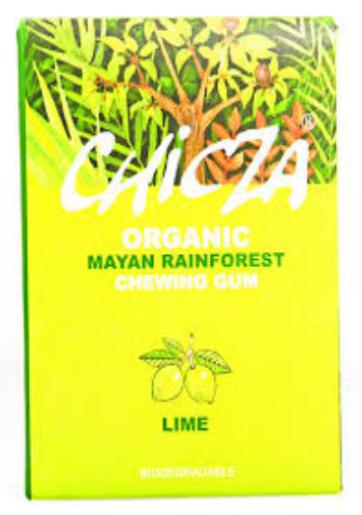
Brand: chicza
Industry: Food